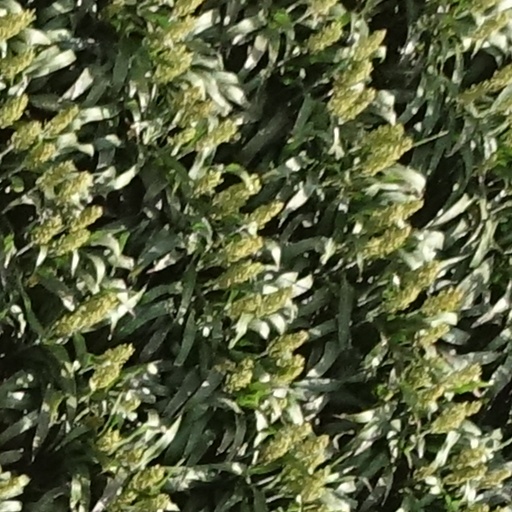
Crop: sorghum